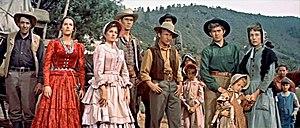
La Dernière Caravane est un film américain réalisé par Delmer Daves en 1956.
Ray Stricklyn est un acteur de cinéma et de télévision américain. Par la suite il a été l'agent de Bette Davis et Elizabeth Taylor.